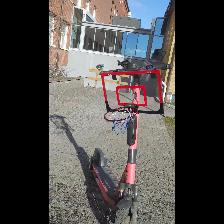
Label: NonHuman